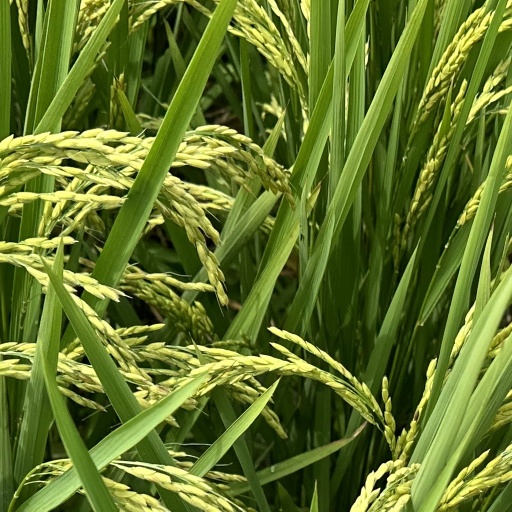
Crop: rice